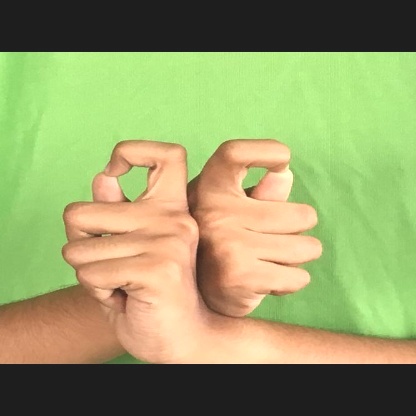
Mudra: Berunda